Medieval music

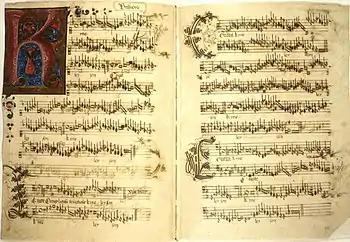
Manuscript of the Mass "Missa O Crux Lignum" by Antoine Busnois (ca. 1450).

The beginning of the "Ars nova" is one of the few clear chronological divisions in medieval music, since it corresponds to the publication of the "Roman de Fauvel", a huge compilation of poetry and music, in 1310 and 1314. The "Roman de Fauvel" is a satire on abuses in the medieval church, and is filled with medieval motets, lais, rondeaux and other new secular forms. While most of the music is anonymous, it contains several pieces by Philippe de Vitry, one of the first composers of the isorhythmic motet, a development which distinguishes the fourteenth century. The isorhythmic motet was perfected by Guillaume de Machaut, the finest composer of the time.